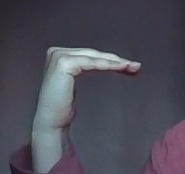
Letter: haa